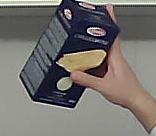
Product: barilla_lasagne